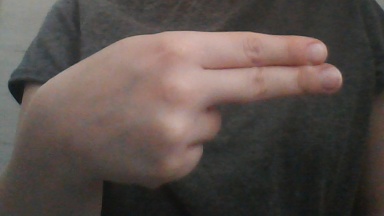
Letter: ain